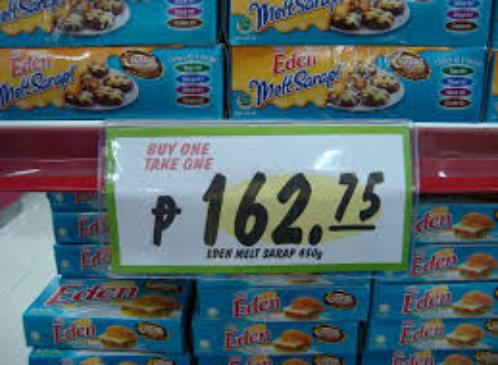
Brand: Eden Cheese
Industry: Food